Sophie Prieur

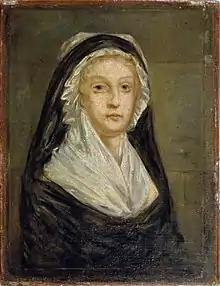
"Queen Marie Antoinette of France in the prison Temple" by Sophie Prieur, Carnavalet Museum, 1793

Sophie Prieur (active late 18th century) was a French painter. Her date of birth and death are unknown.